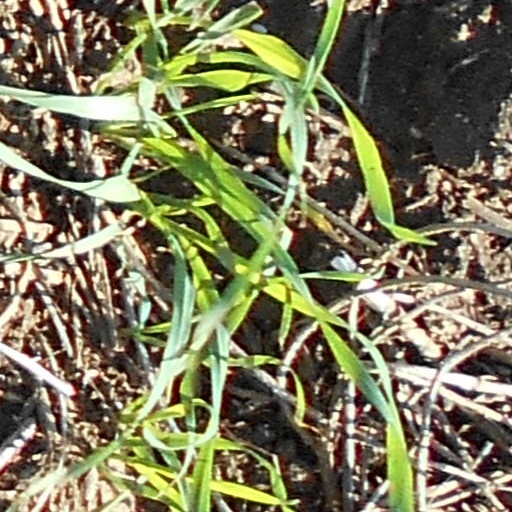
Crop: wheat